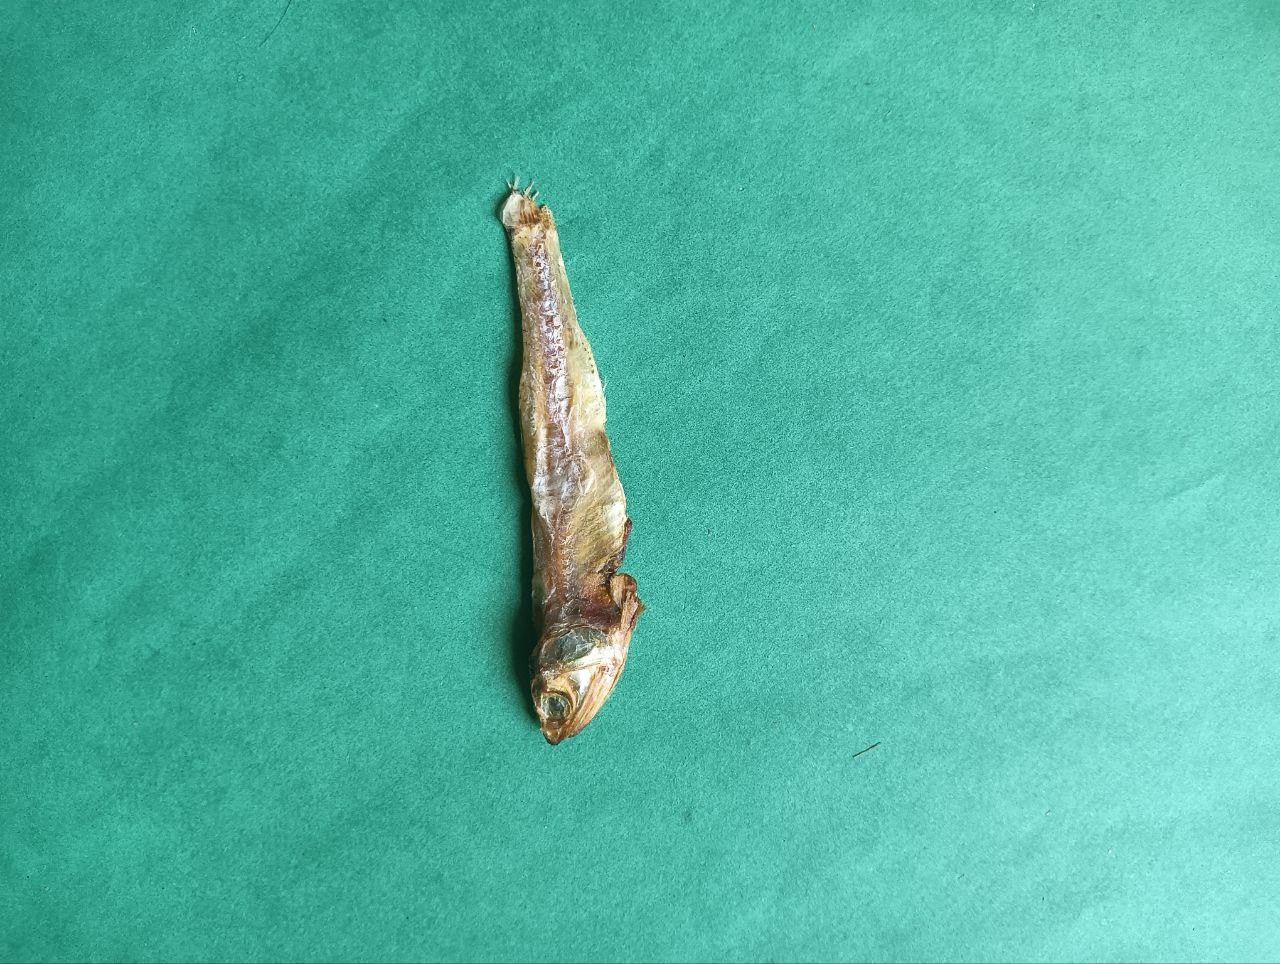
Species: narkeli